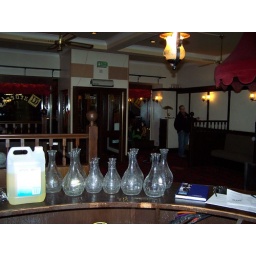
All chairs and tables away by this time.